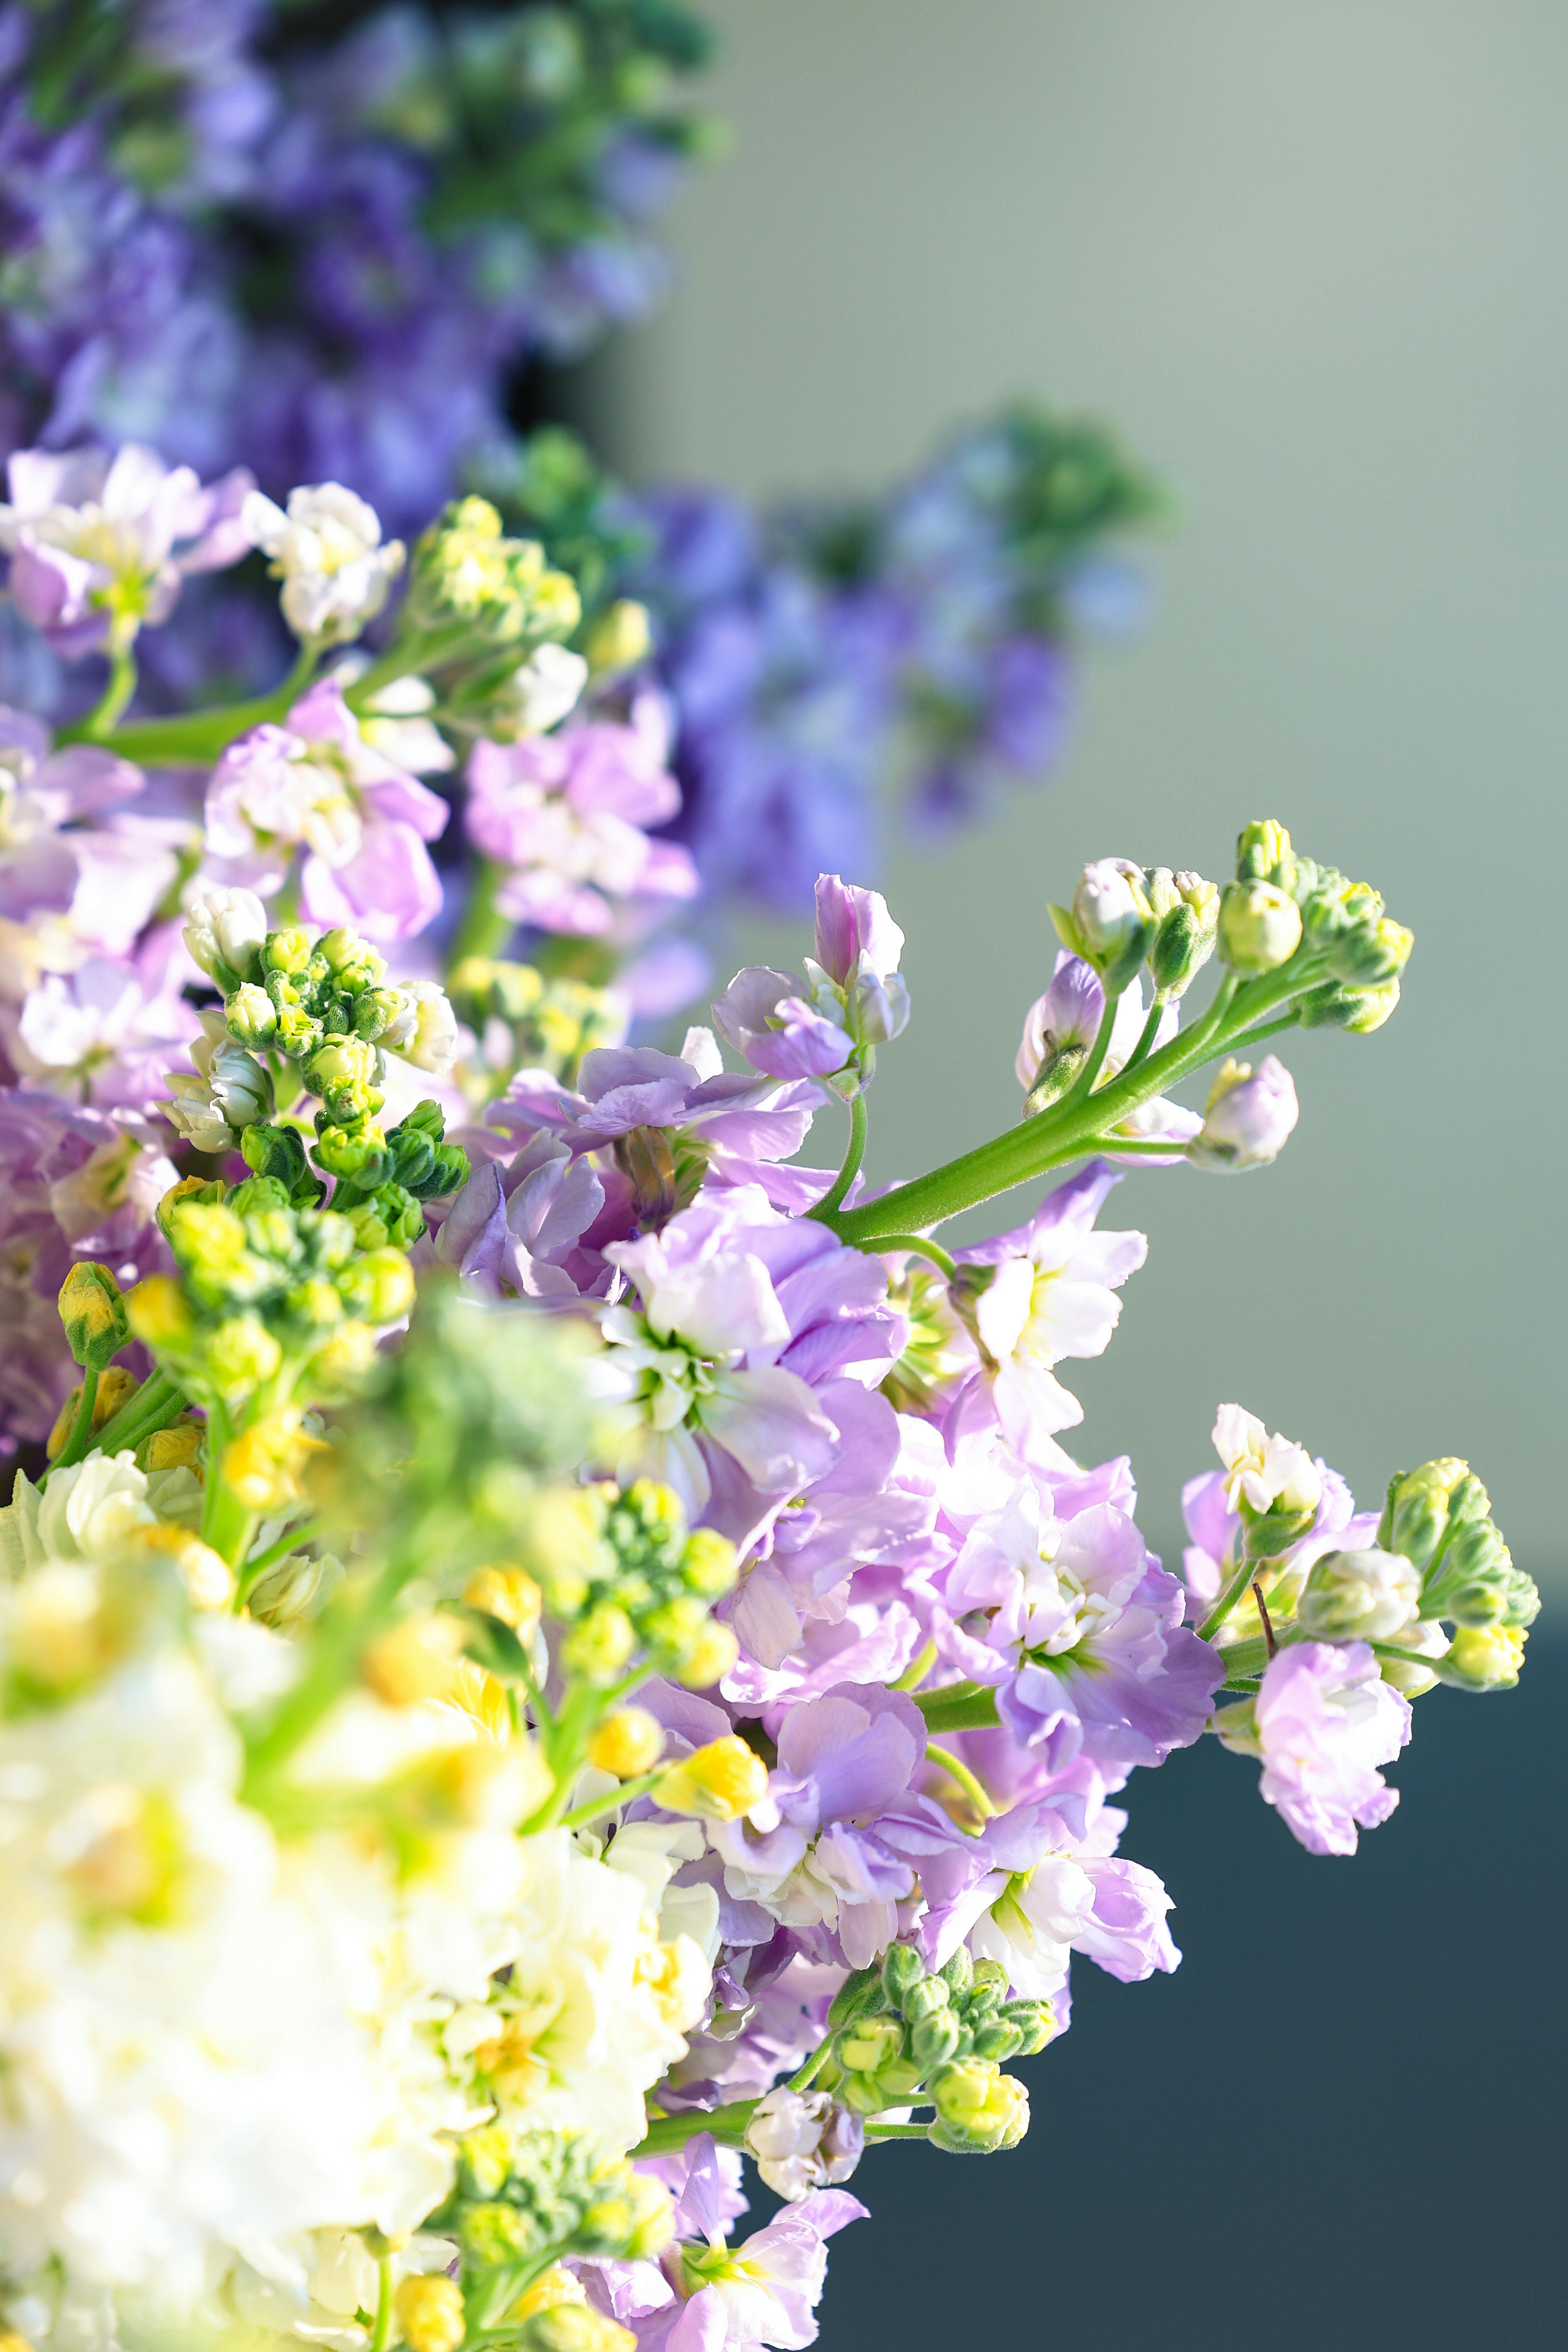
flower, petal, green, flower bouquet, yellow, floristry, pink, purple, flowering plant, cut flowers, flower arranging, plant stem, artificial flower, blossom, floral design, wildflower, hydrangea, bellflower family, Bellflowers, cornales, hydrangeaceae, larkspur, alyssum, butterfly bush, Verbenas, Borages